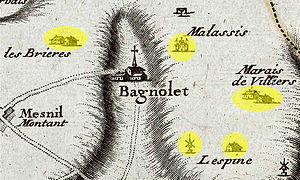
Bagnolet
Bagnolet est une commune française, située dans le département de la Seine-Saint-Denis en région Île-de-France.